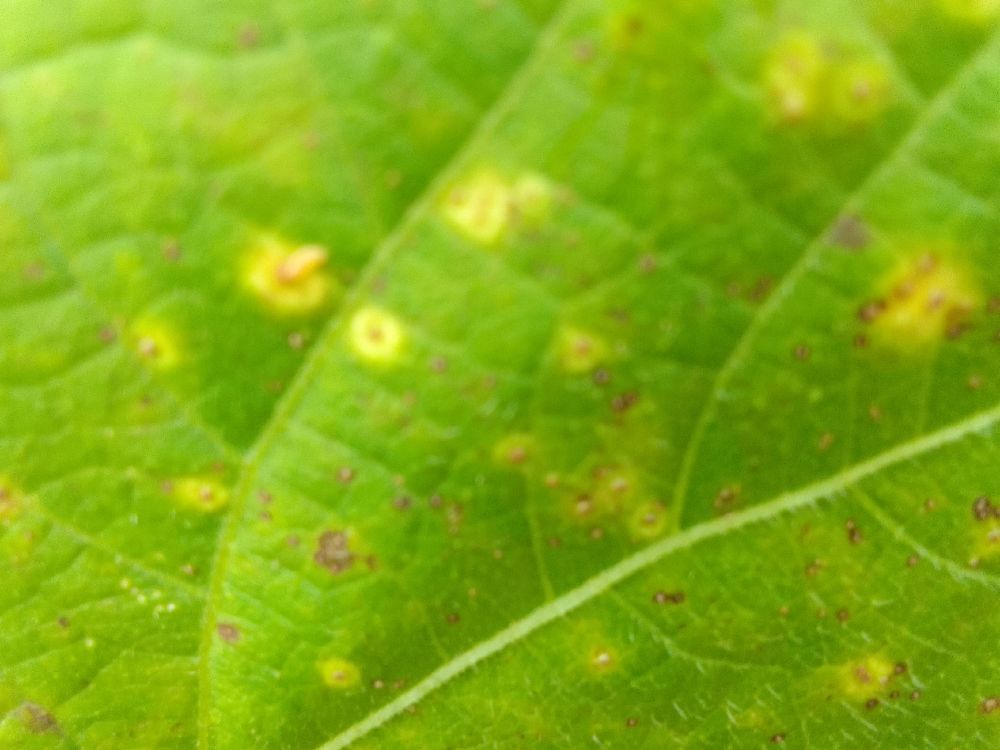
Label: rust